Greater Japan Patriotic Party

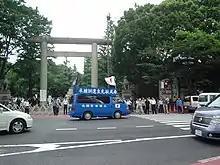
A Greater Japan Patriotic Party sound truck positioned in front of Yasukuni Shrine

The , frequently abbreviated to Aikokutō (愛国党, "Aikokutō"), is a Japanese political party and far-right political group. It was created in 1951 by right-wing ultranationalist Bin Akao, who became the first head of the party.